Hand compass

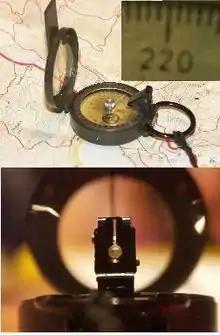
"Floating-card" compass with prismatic sight (bearing 220° through eyepiece)

The marine hand compass, or hand bearing compass|hand-bearing compass as it is termed in nautical use, has been used by small-boat or inshore sailors since at least the 1920s to keep a running course or to record precise bearings to landmarks on shore in order to determine position via the resection technique. Instead of a magnetized needle or disc, most hand bearing compasses feature liquid damping with a "floating card" design (a magnetized, degreed float or dial atop a jeweled pivot bearing). Equipped with a viewing prism, the hand bearing compass allows instant reading of forward bearings from the user to an object or vessel, and some provide the reciprocal bearing as well. Modern examples of marine hand bearing compasses include the "Suunto KB-14" and "KB-77", and the "Plastimo Iris 50". These compasses frequently have battery-illuminated or photoluminescent degree dials for use in low light or darkness.